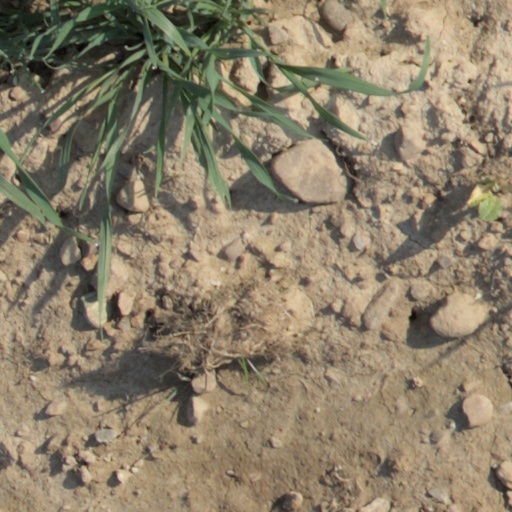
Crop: wheat